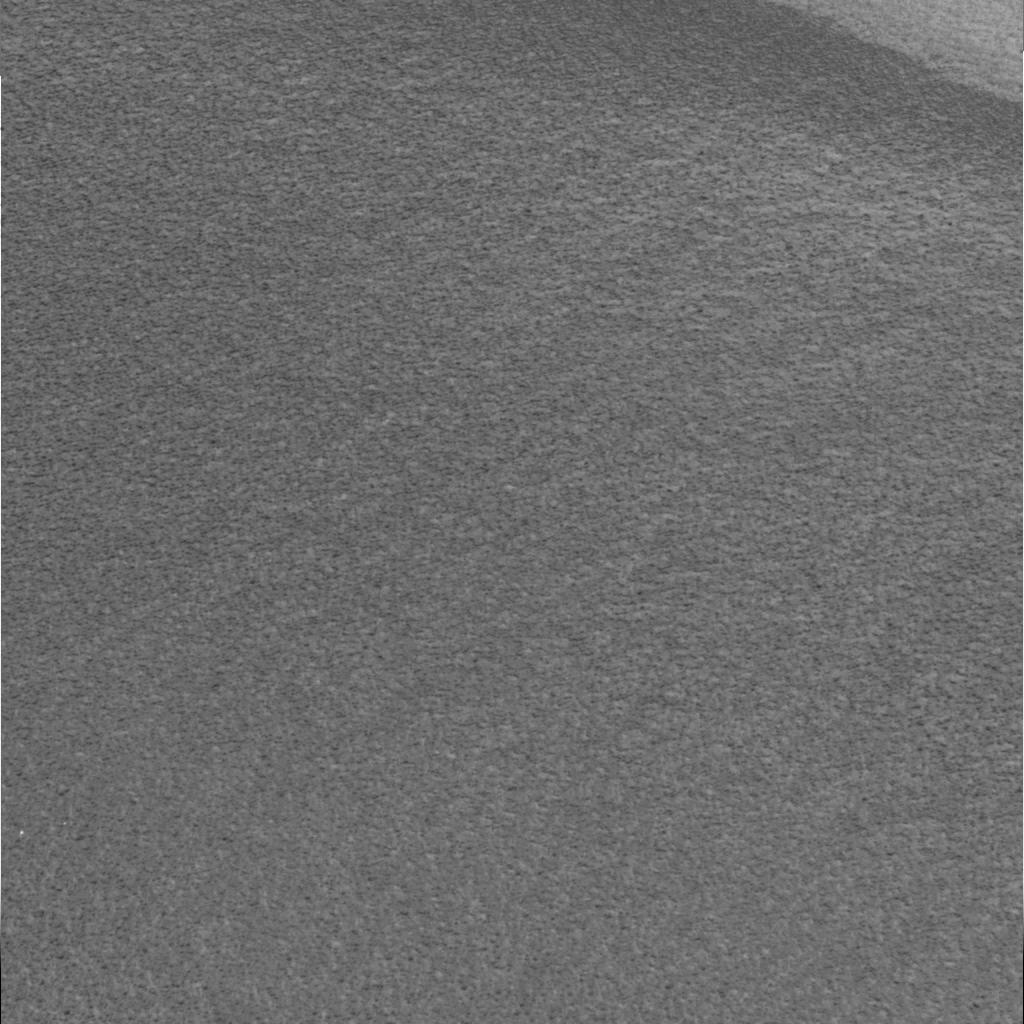
Surface features visible: Soil, Spherules, Nearby Surface